IOIO

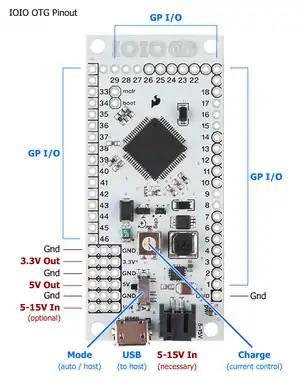
IOIO-OTG pinout/connection diagram

The second-generation IOIO boards (known as "IOIO-OTG") contain the following on-board features: As the name suggests, a key feature of this generation is the introduction of USB-OTG, supporting USB master or slave mode. This enables the IOIO to connect to older Android phones that only support USB slave mode, in addition.